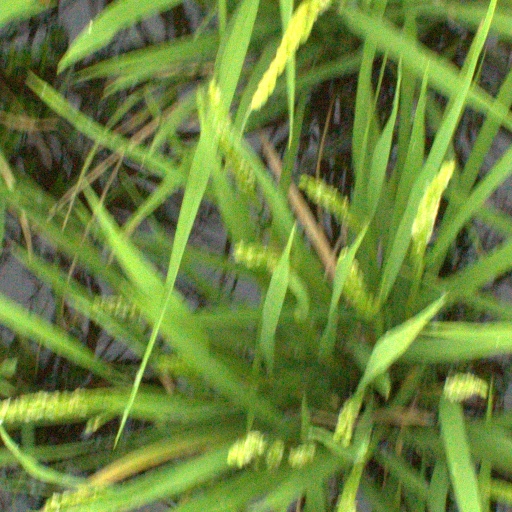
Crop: rice